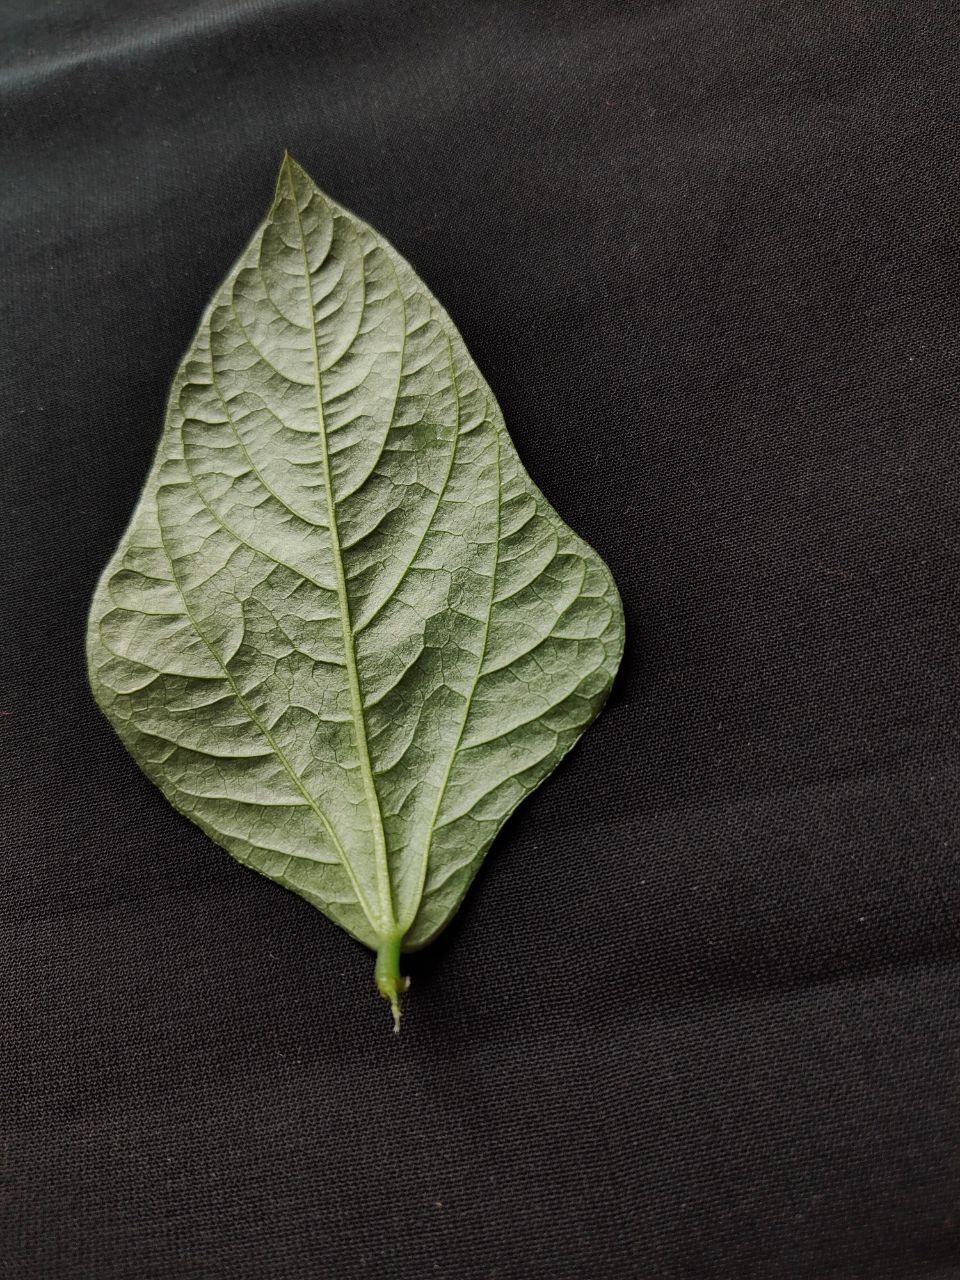
Crop: cowpea
Leaf condition: Fresh Leaf